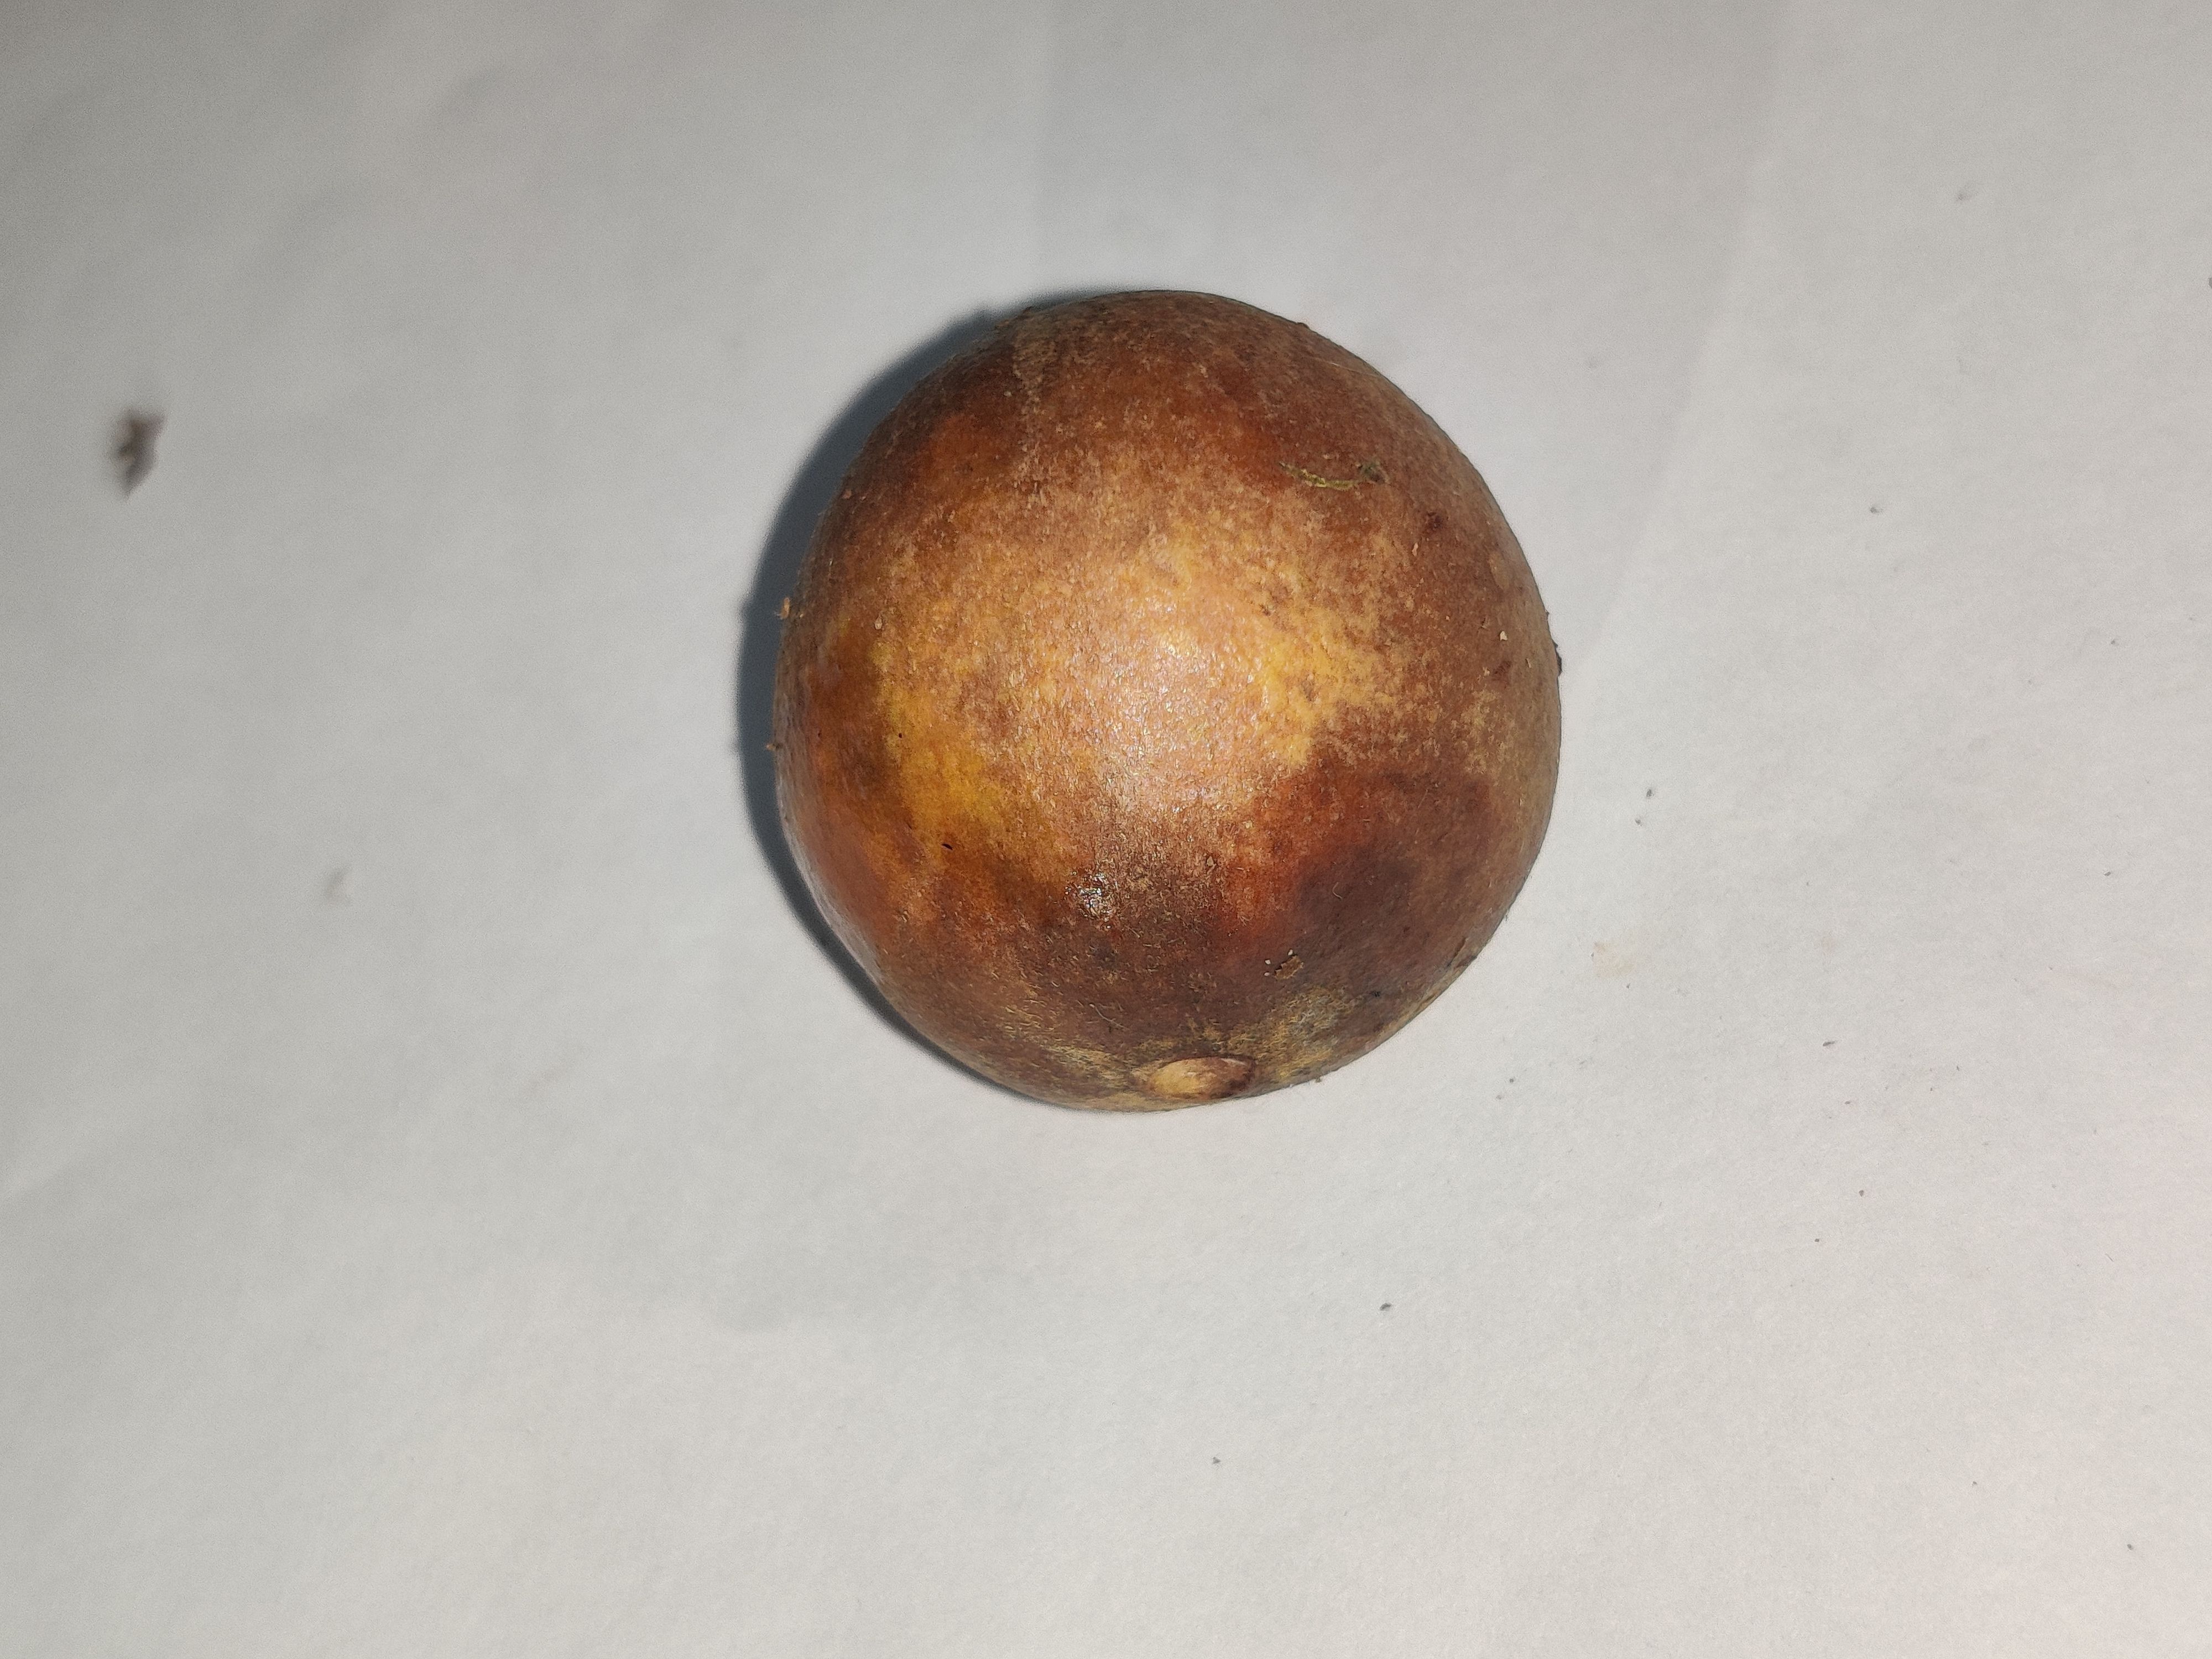
Fruit: burmese-grape
Grade: 3rd-grade